Grand Jojo

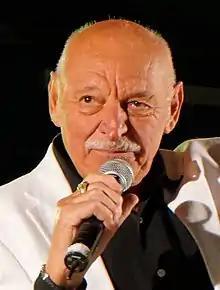
Grand Jojo in 2014

Jules Jean Vanobbergen (6 July 1936 – 1 December 2021) was a Belgian singer-songwriter better known as Grand Jojo in French and Lange Jojo in Dutch. Grand Jojo is best known as the co-writer of "Anderlecht Champions (Allez, Allez, Allez)", which later became "Olé, Olé, Olé", and "Chef, un p'tit verre, on a soif" (Barman, a little drink, we are thirsty).